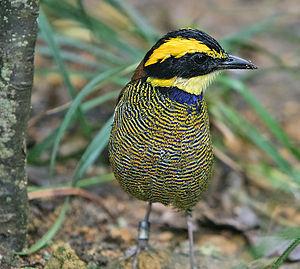
La Brève azurine est une espèce de passereaux appartenant à la famille des Pittidae.
Hydrornis est un genre d'oiseaux de la famille des Pittidae dont les 13 espèces se rencontrent en Asie du Sud-Est.